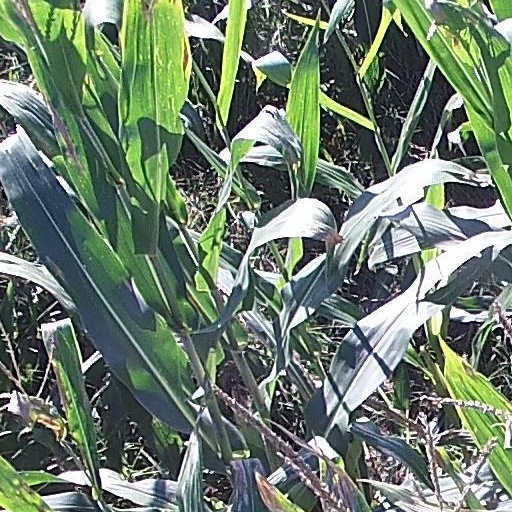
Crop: maize; corn